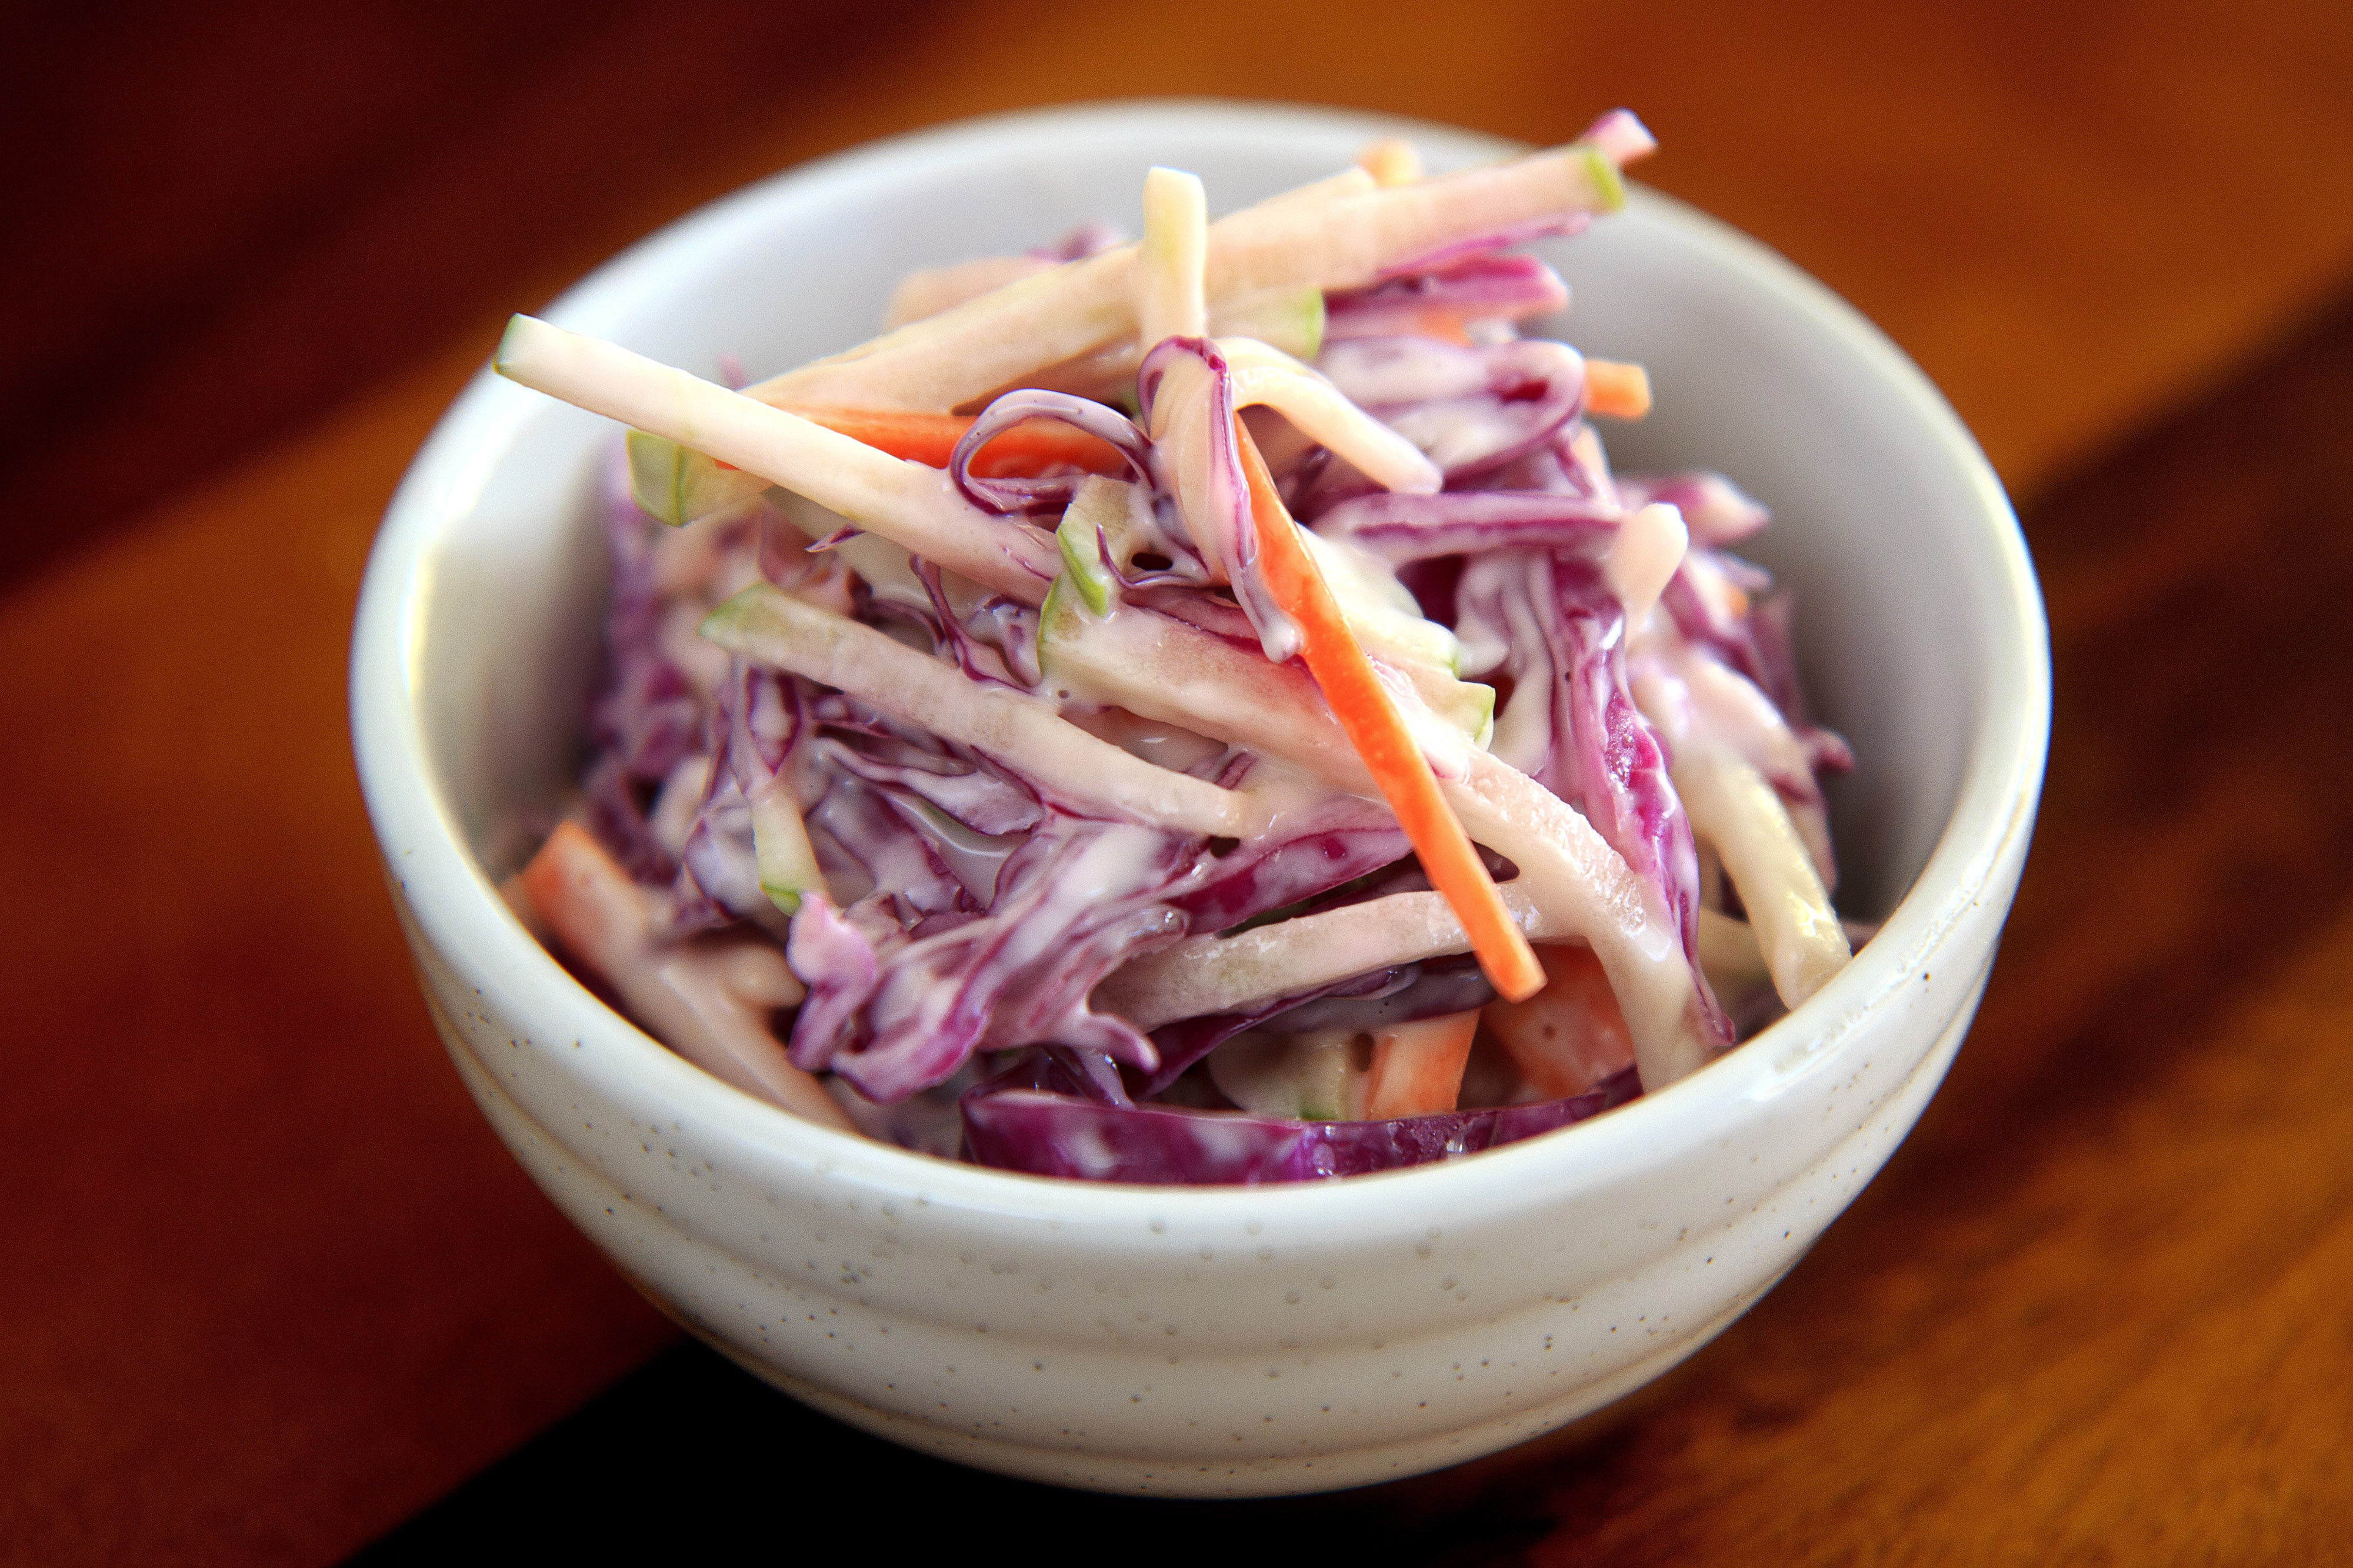
dish, food, cuisine, salad, ingredient, coleslaw, produce, vegetable, recipe, red cabbage, Chinese chicken salad, side dish, comfort food